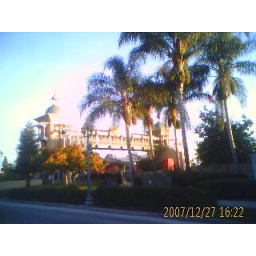
Early evening view of bridge over train line from Pomona Transit station (bus stattion)